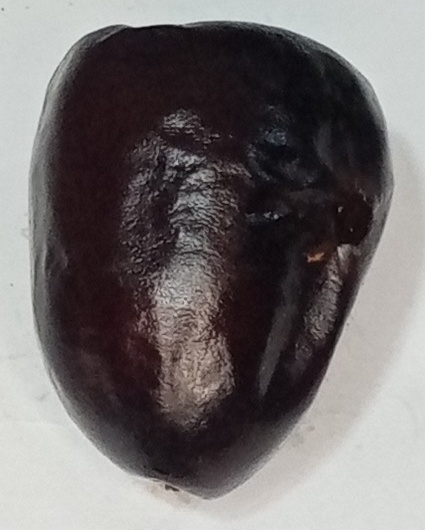
Variety: kupro
Size: large
Grade: grade-2